Robeson County, North Carolina

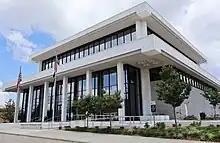
Robeson County Administration Center in Lumberton

Following the passage of the North American Free Trade Agreement in 1992, Robeson County lost thousands of manufacturing jobs, followed shortly by a knock-on loss of employment in other sectors. Deindustrialization coupled with the decline in the tobacco industry prompted by the Fair and Equitable Tobacco Reform Act of 2004 caused deep economic and social damage, with increasing underemployment, rising poverty, growing welfare dependency, and an increase in certain types of crimes. Economic development thereafter increasingly focused on the supply of fossil fuels, poultry farming, biogas and biomass facilities, and logging. The Latino population also increased as Mexican immigrants—many of them undocumented—supplanted black agricultural workers.